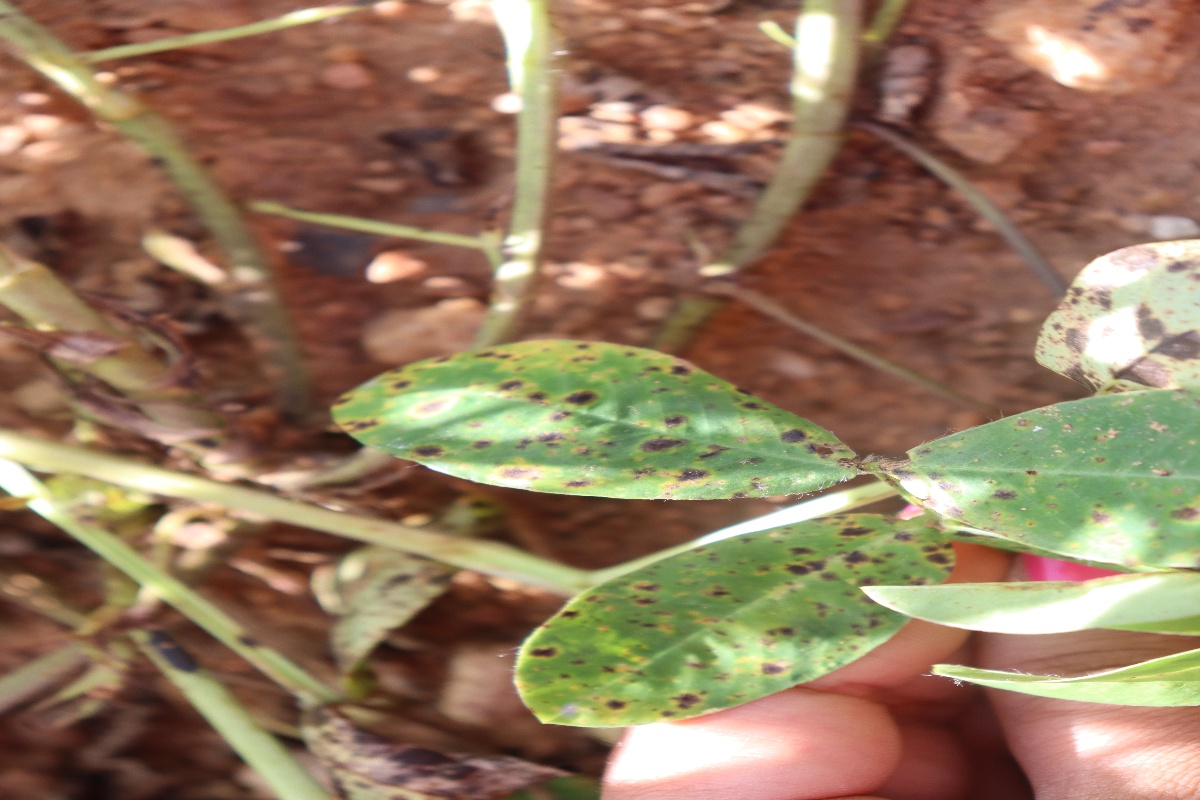
Label: late leaf spot